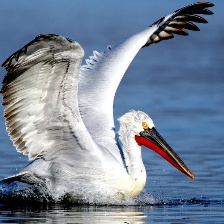
Species: DALMATIAN PELICAN
Scientific name: PELECANUS CRISPUS